The Dream (Hold On to Your Dream)

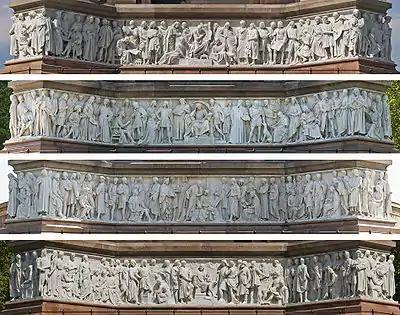
Albert Memorial Friese Collage - May 2008-edit1

The promotional clip for the song featured Cara doing some lip-syncing and dancing along against two different backdrops: one inside her home after receiving a note that reads, "We miss you, Irene! Your friends at D.C. Cab", and the other on the streets of London with hackney carriages and historical landmarks balancing out the slapstick scenes from the film that appear throughout the video. For example, a scene from the film in which two of the drivers Albert Hockenberry (Adam Baldwin) and Tyrone Bywater (Charlie Barnett) try frantically to exit a cab that has stalled on railroad tracks as a train approaches is sandwiched between shots of Cara singing and dancing in front of the Frieze of Parnassus at the Albert Memorial.